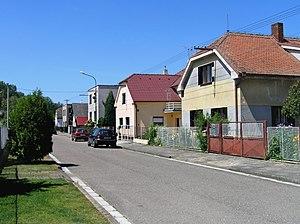
Břehy est une commune du district de Pardubice, dans la région de Pardubice, en République tchèque. Sa population s'élevait à 1 026 habitants en 2018.